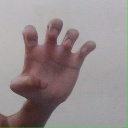
अक्षर: झ